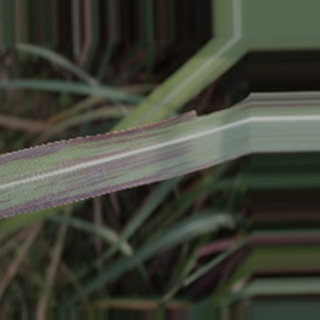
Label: sugarcane_bacterial_blight